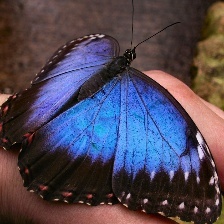
Species: BLUE MORPHO